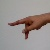
The image shows a hand gesture representing the letter 'P' in Indian Sign Language.